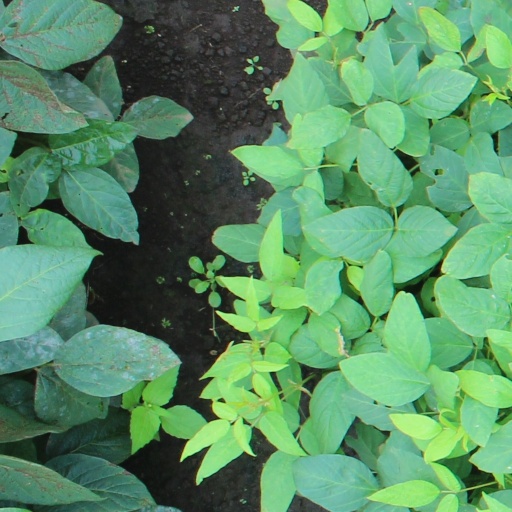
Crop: soybean